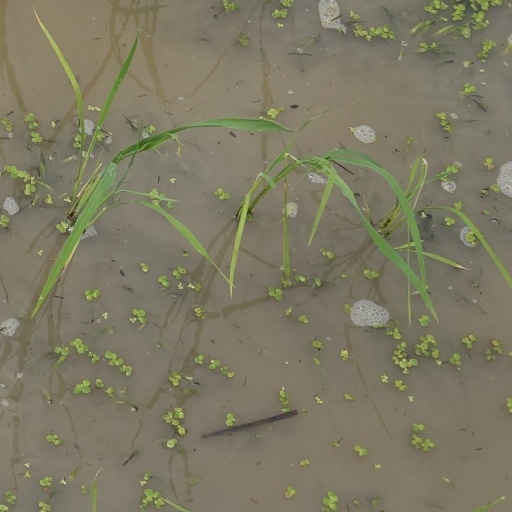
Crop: rice